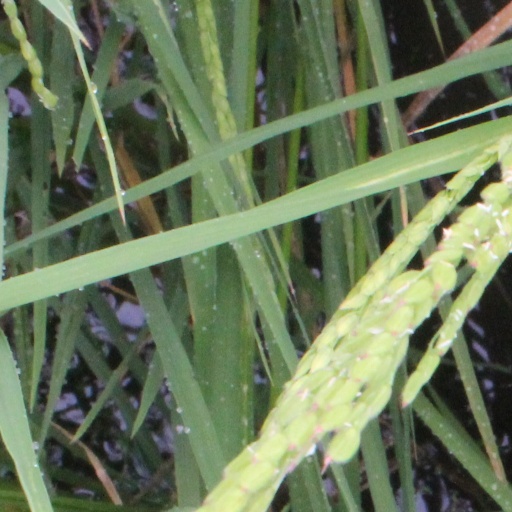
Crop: rice